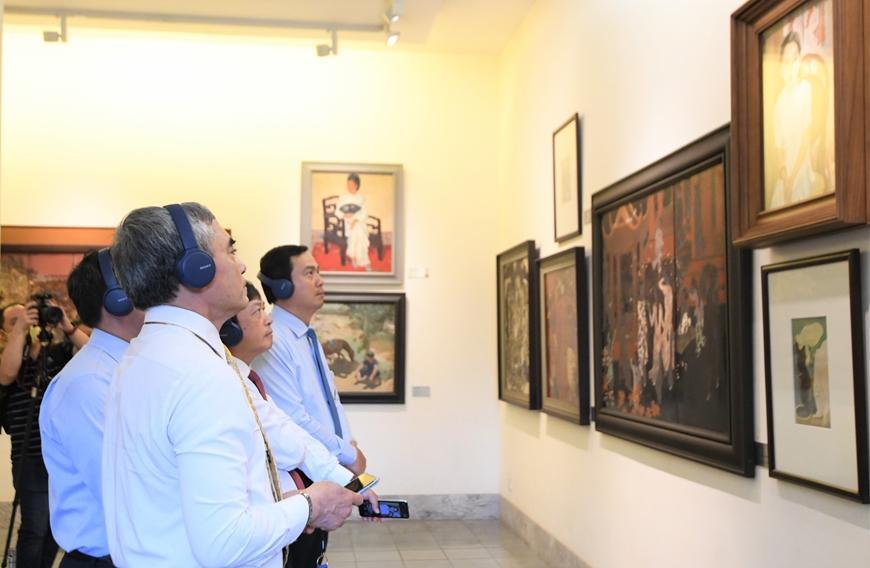
có một vài bức tranh đang được trưng bày ở trên tường